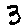
Label: 3